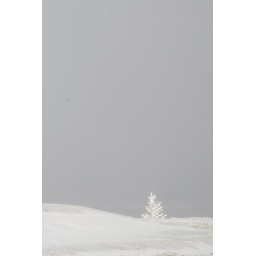
I looked out the back of the house and the town of Cochrane disappeared in the grey, leaving this tree alone on the ridge